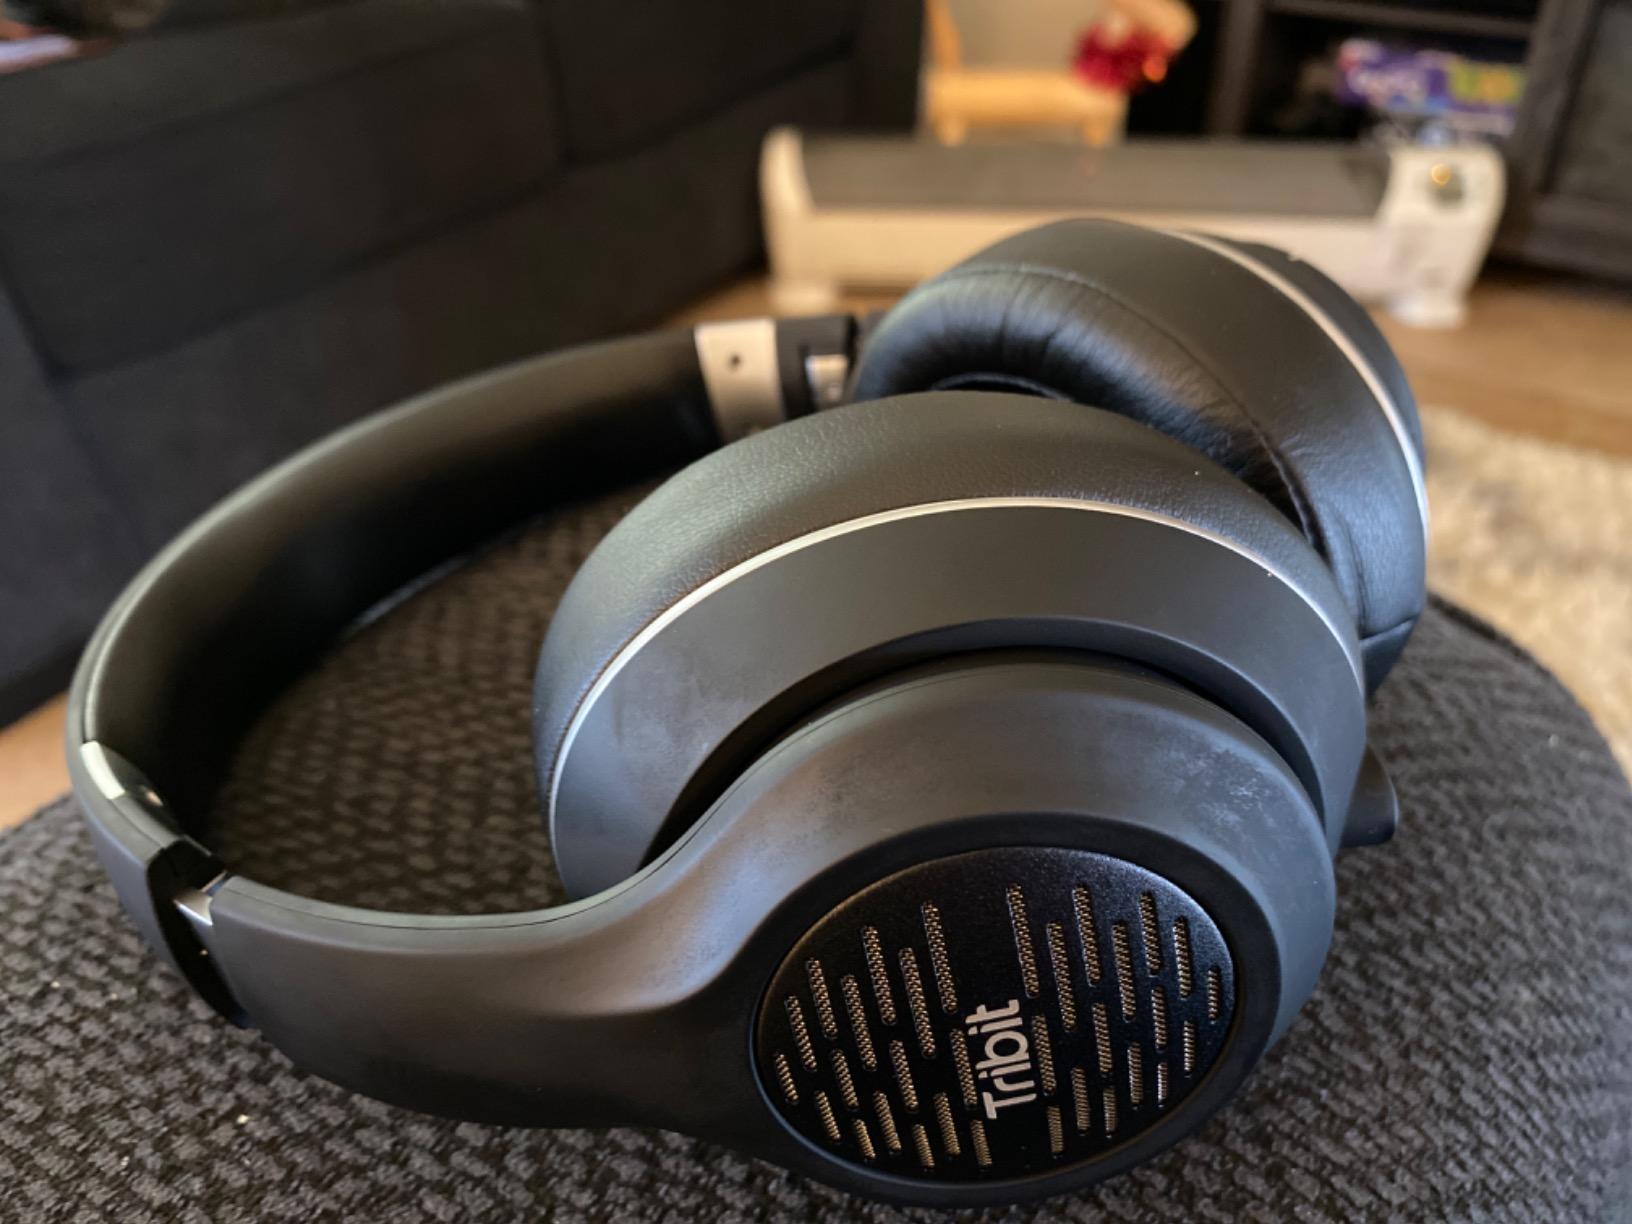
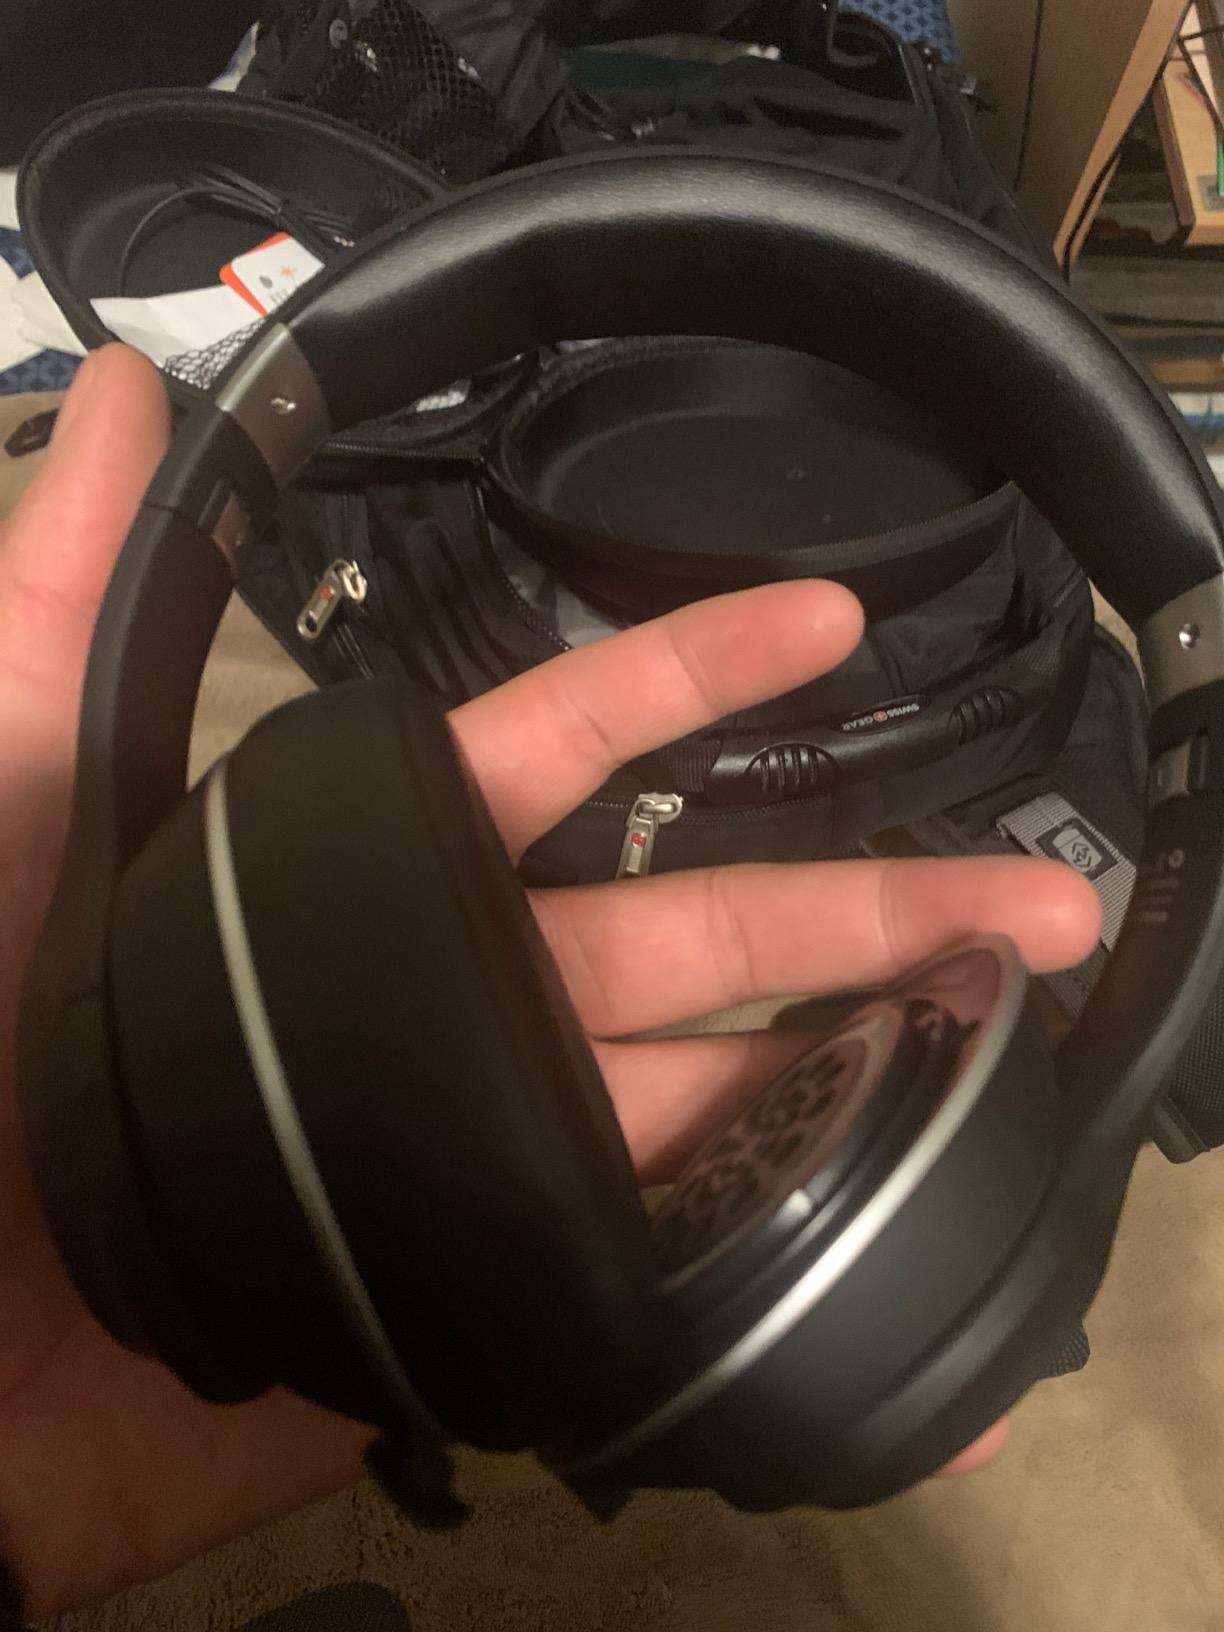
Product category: headphones
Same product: yes